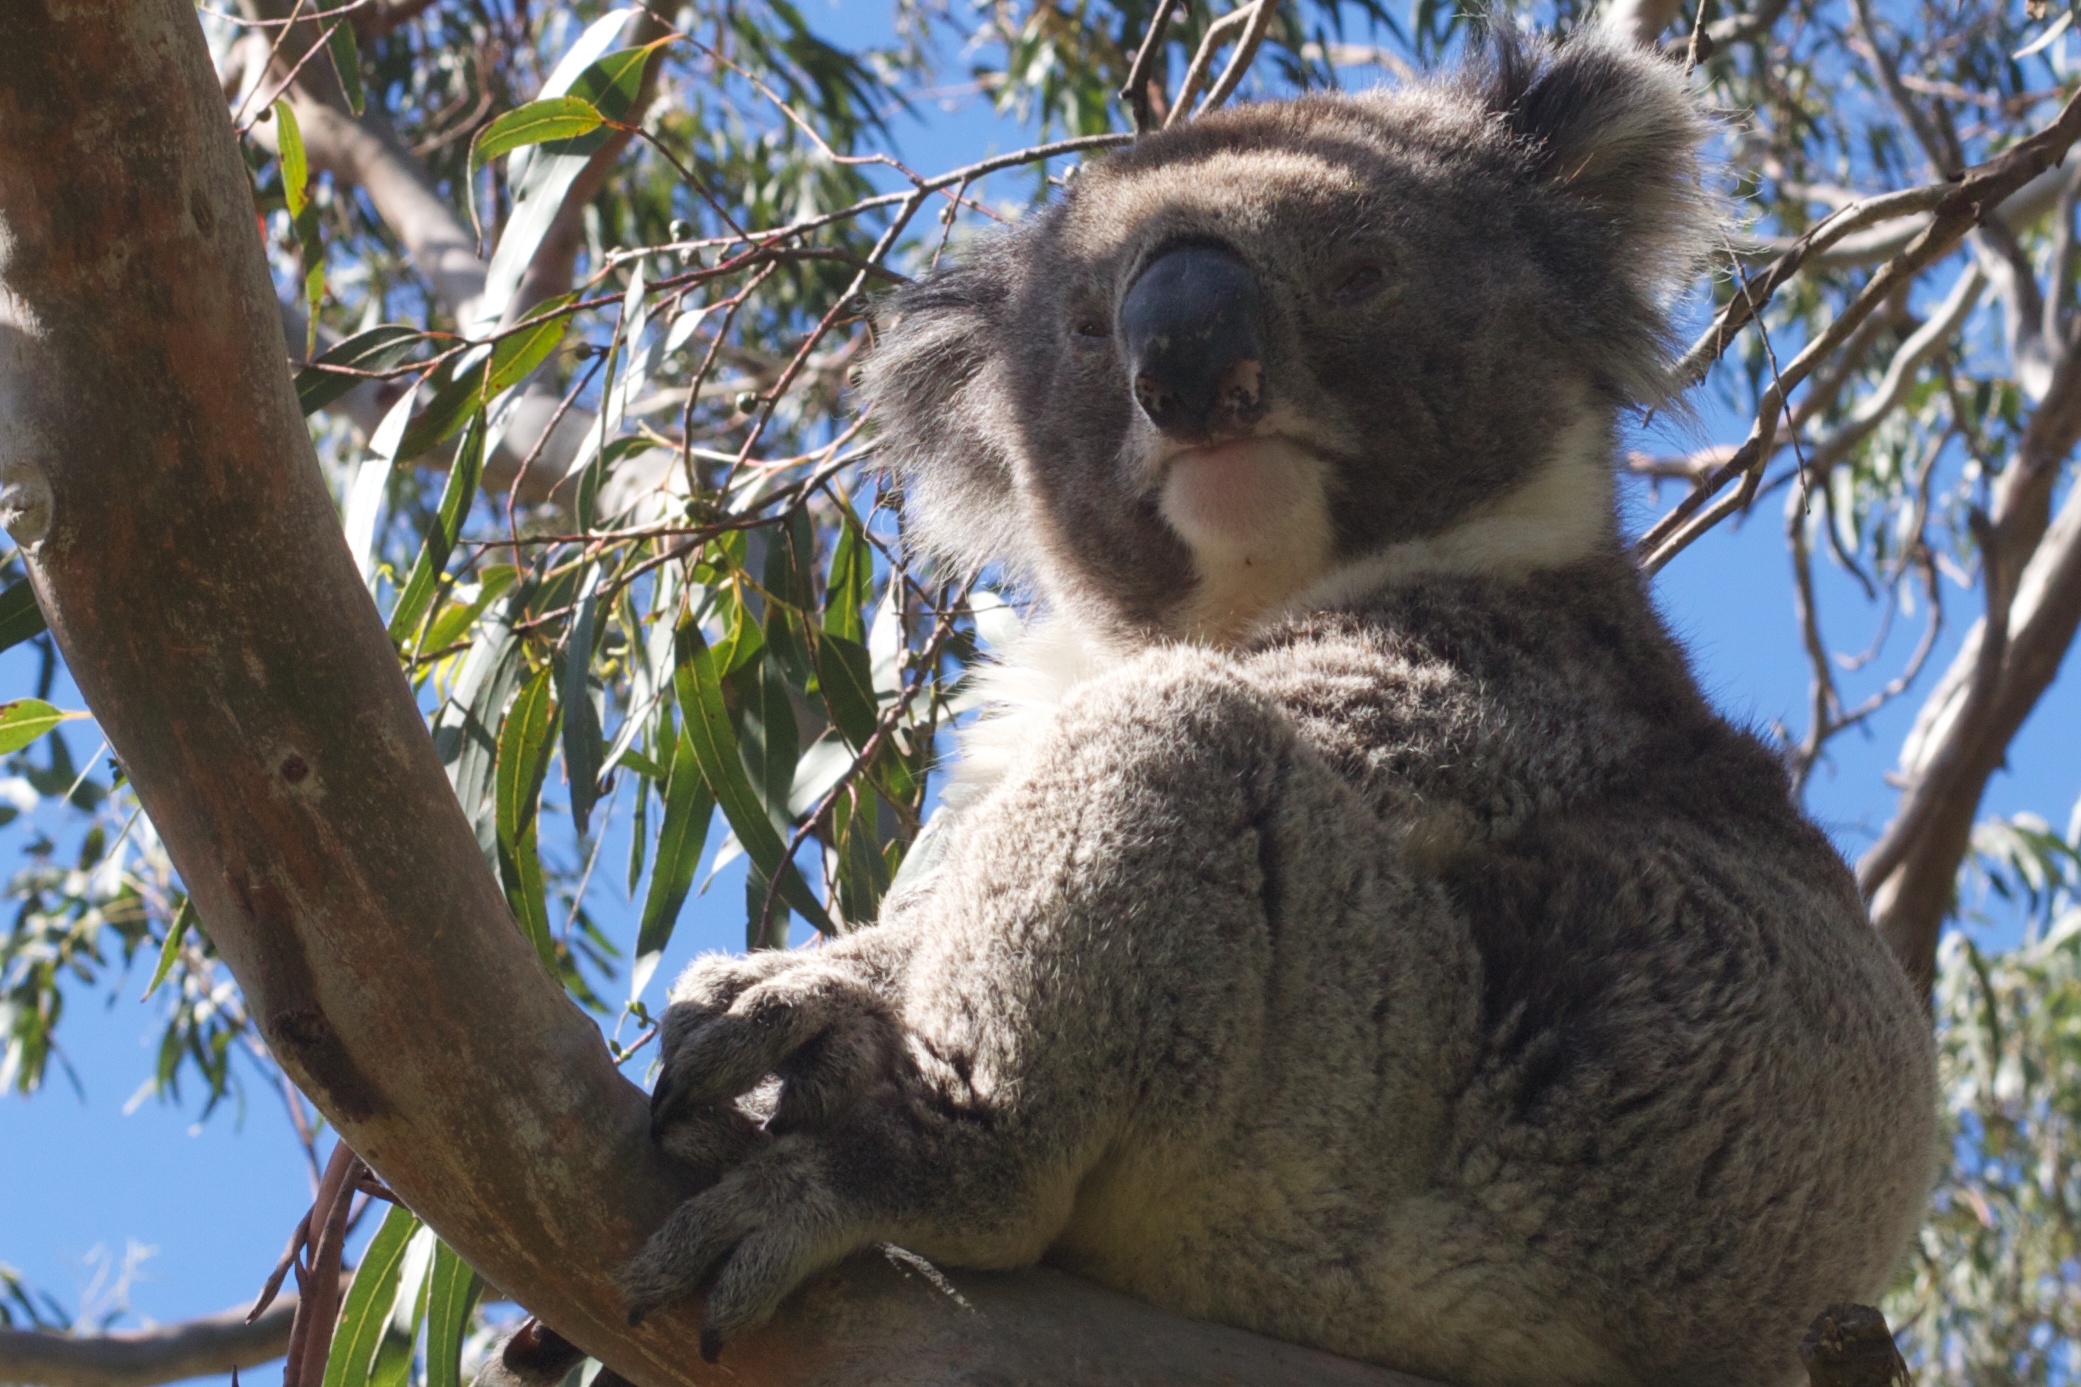
branch, wildlife, mammal, fauna, vertebrate, koala, marsupial, auodyssey